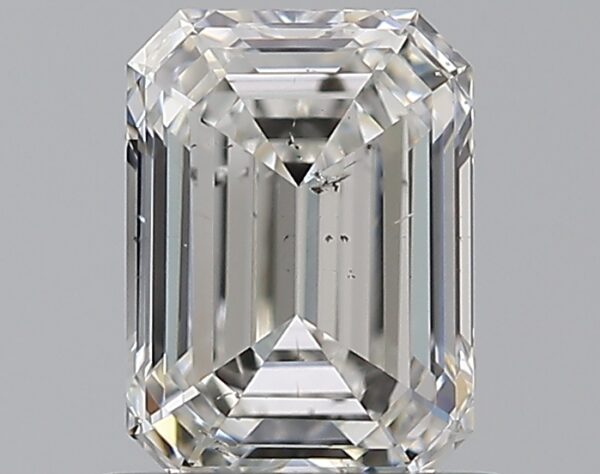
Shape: emerald
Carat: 0.82
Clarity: SI2
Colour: G
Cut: EX
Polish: EX
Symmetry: VG
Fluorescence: N
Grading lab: GIA
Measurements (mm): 6.24 x 4.55 x 2.93